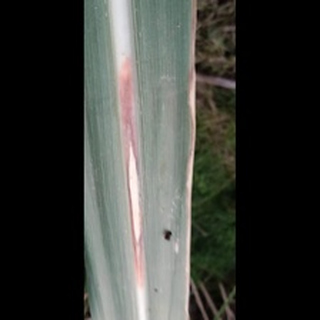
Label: sugarcane_red_rot